Booker's Place: A Mississippi Story

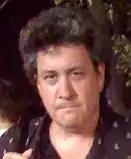
Director, Raymond De Felitta

The documentary premiered at the Tribeca Film Festival on April 25, 2012.